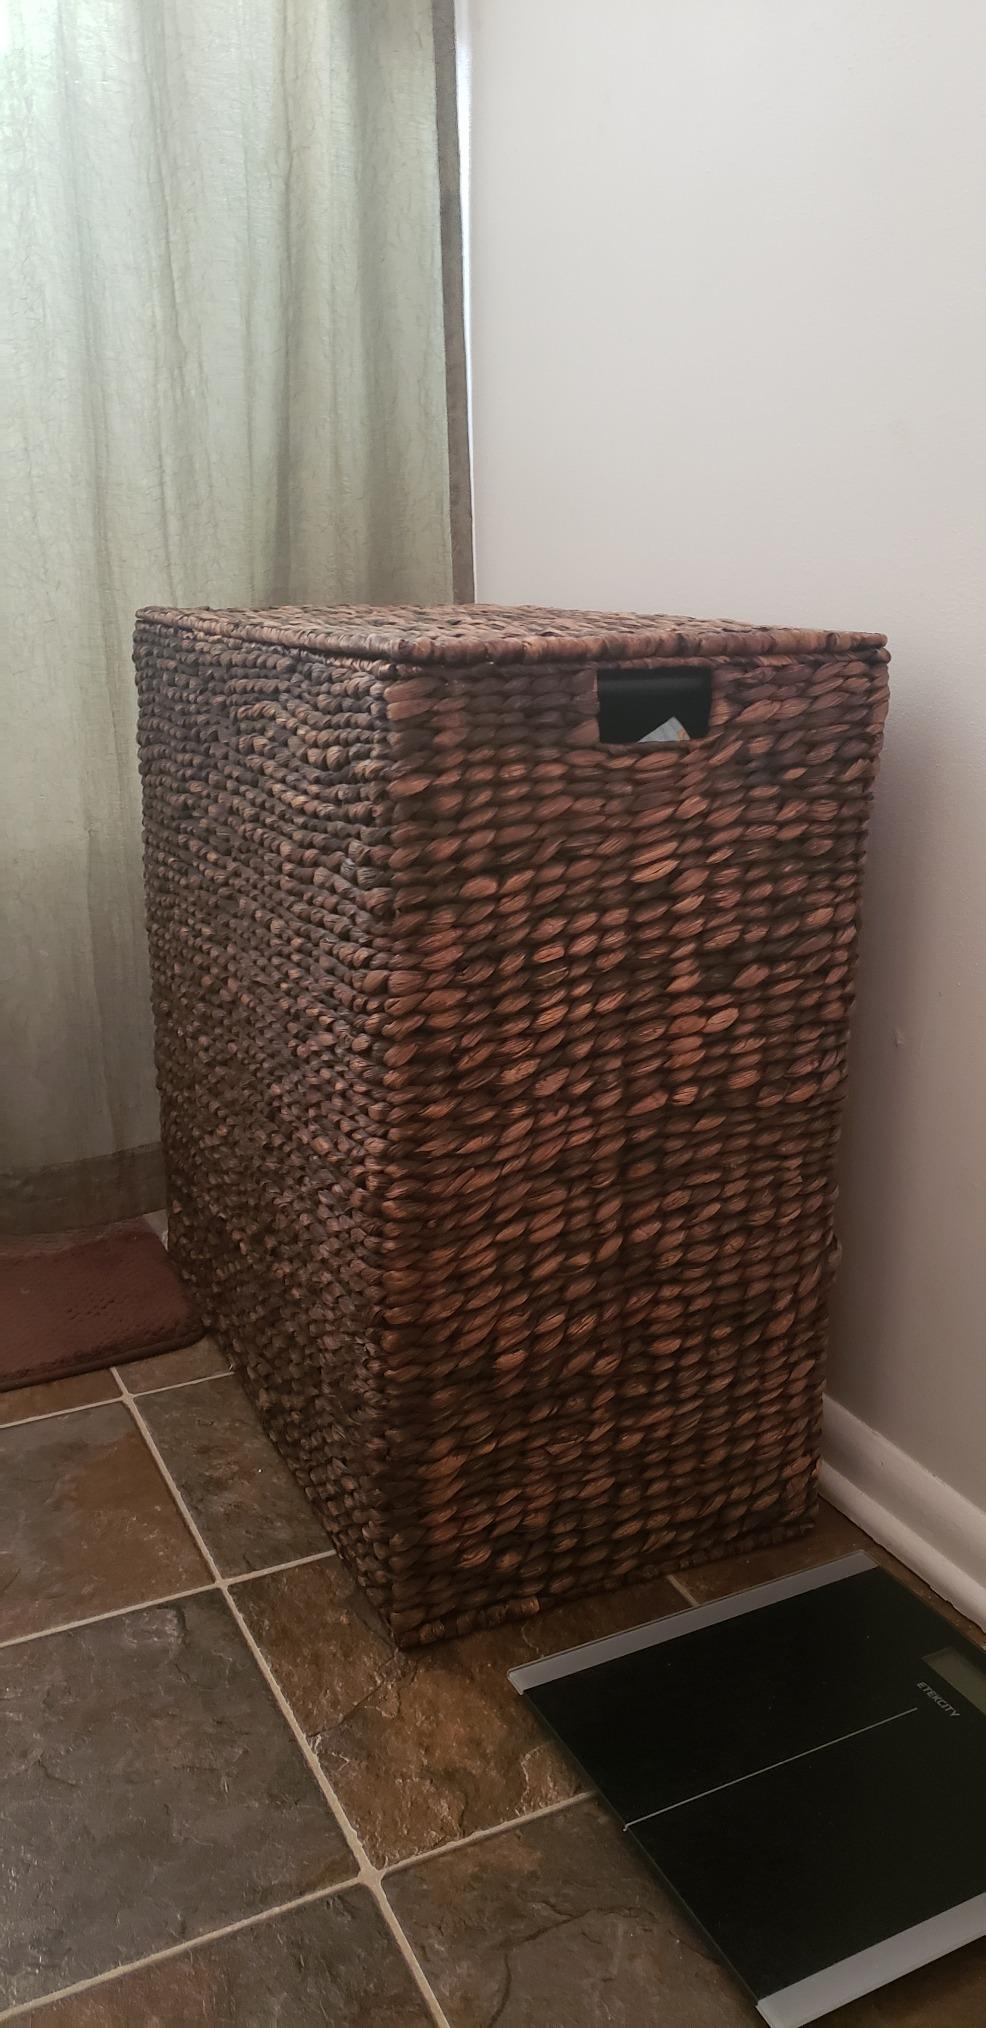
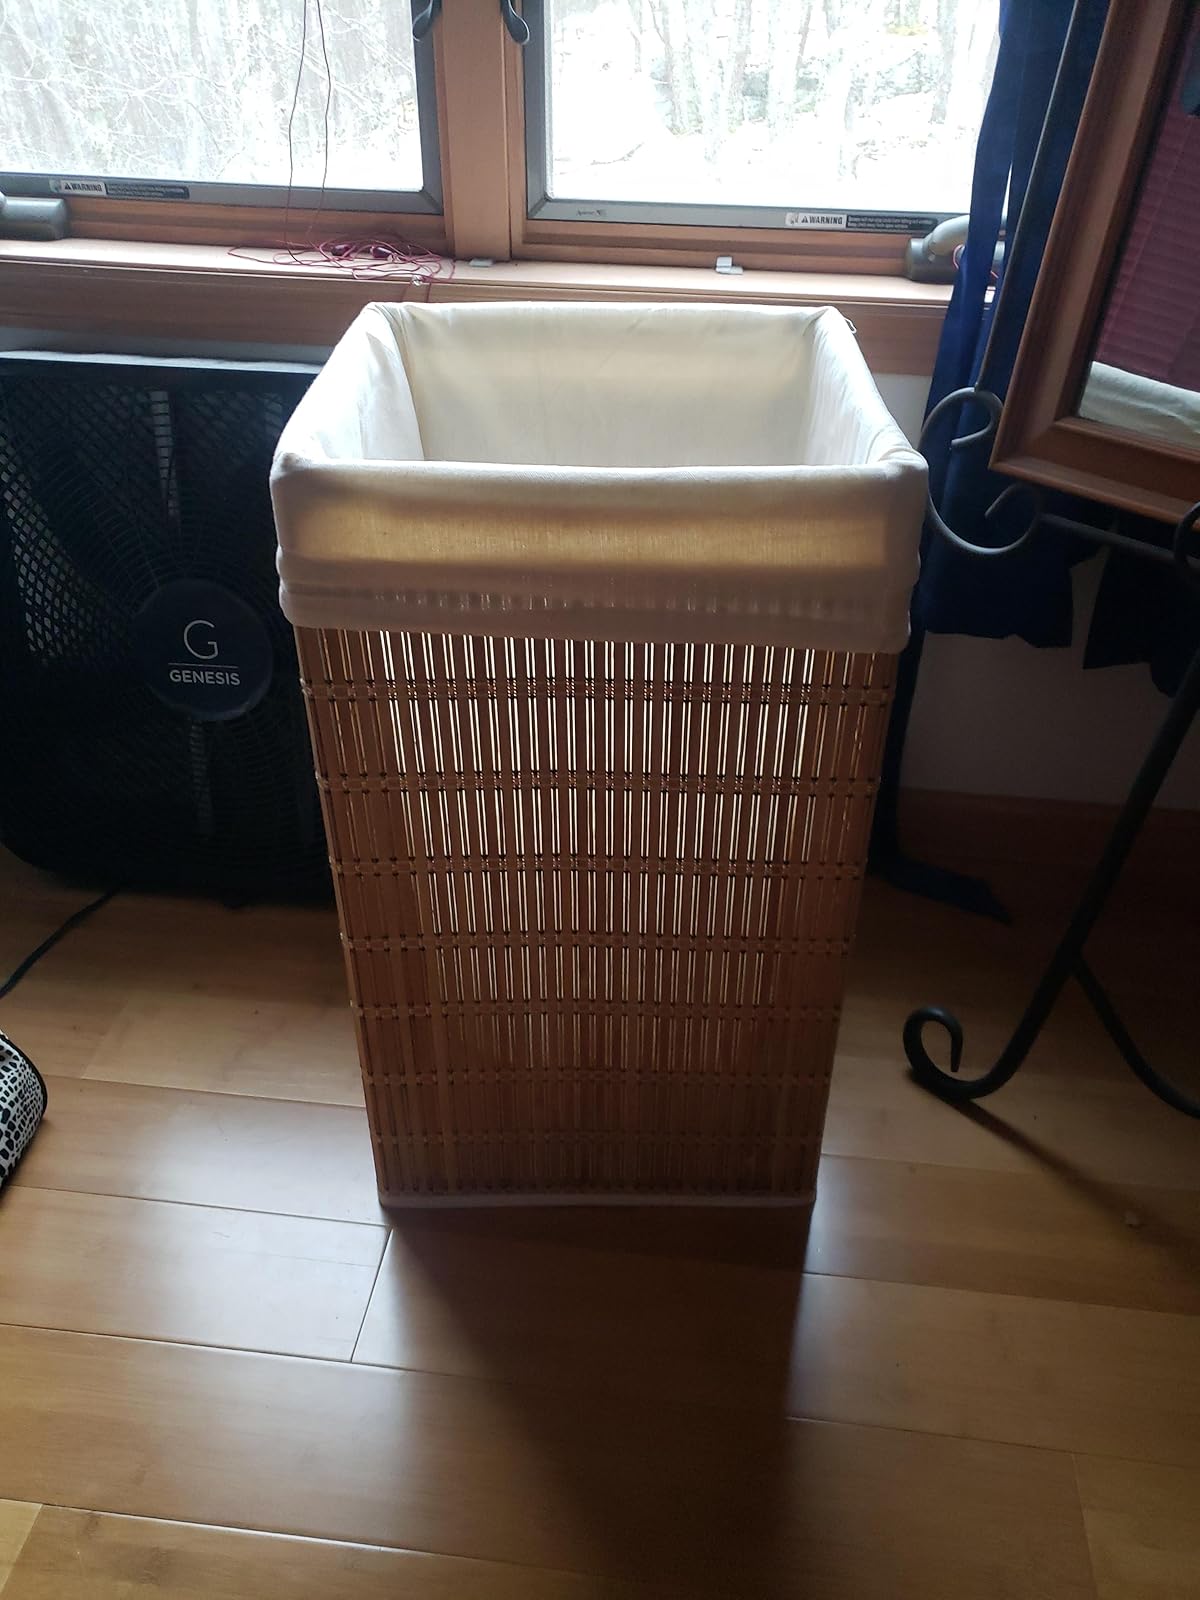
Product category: items_hamper
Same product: no